Sky position (RA, Dec in degrees): 229.961, -1.119
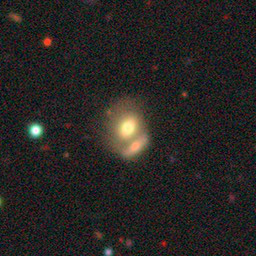
Galaxy morphology: Merging Galaxies